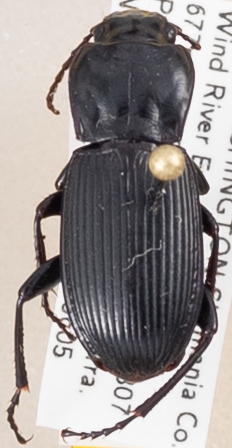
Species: Pterostichus herculaneus
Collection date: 2018-06-05
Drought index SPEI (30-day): -2.09
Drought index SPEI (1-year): -0.432
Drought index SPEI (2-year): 0.71